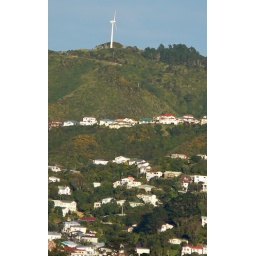
My place is the house with the green roof below the wind turbine